Frank Rohde

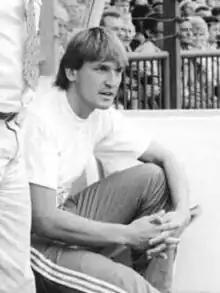
Rohde during a match between BFC Dynamo and FC Rot-Weiß Erfurt in August 1989

Frank Rohde (born 2 March 1960 in Rostock) is a German former football player and coach.